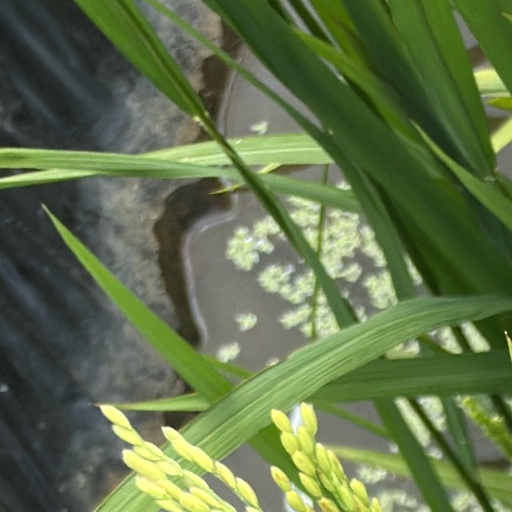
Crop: rice